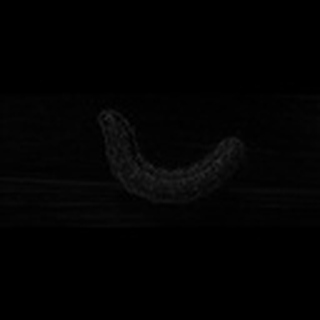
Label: cotton_army_worm